St Luke's Episcopal Church (Long Beach, California)

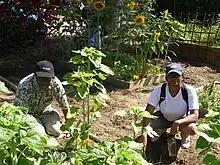
Parishioners Working in the Garden

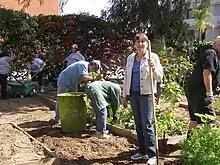
Community Work Day

In 2007 St Luke's made national headlines by providing sanctuary, in the face of strong governmental and outside pressure, to an illegal immigrant hoping to keep her children in America. St. Luke's has been a notable face of the New Sanctuary Movement. As a part of this movement, congregations maintain that the immigration system mistreats immigrants and breaks families apart. They seek to end raids of job sites that have led to the arrest of thousands of undocumented workers, and lobby for policies that would help keep the families of illegal immigrants together in the United States.